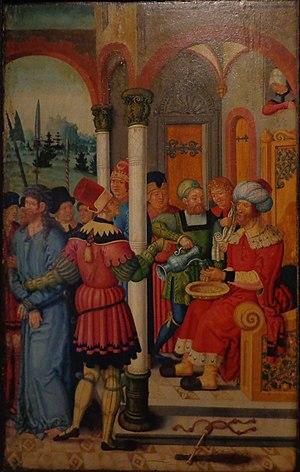
Tableau de Wilhelm Stetter
Wilhelm Stetter est un peintre et prêtre né à Strasbourg en 1487 et mort le 21 décembre 1552.